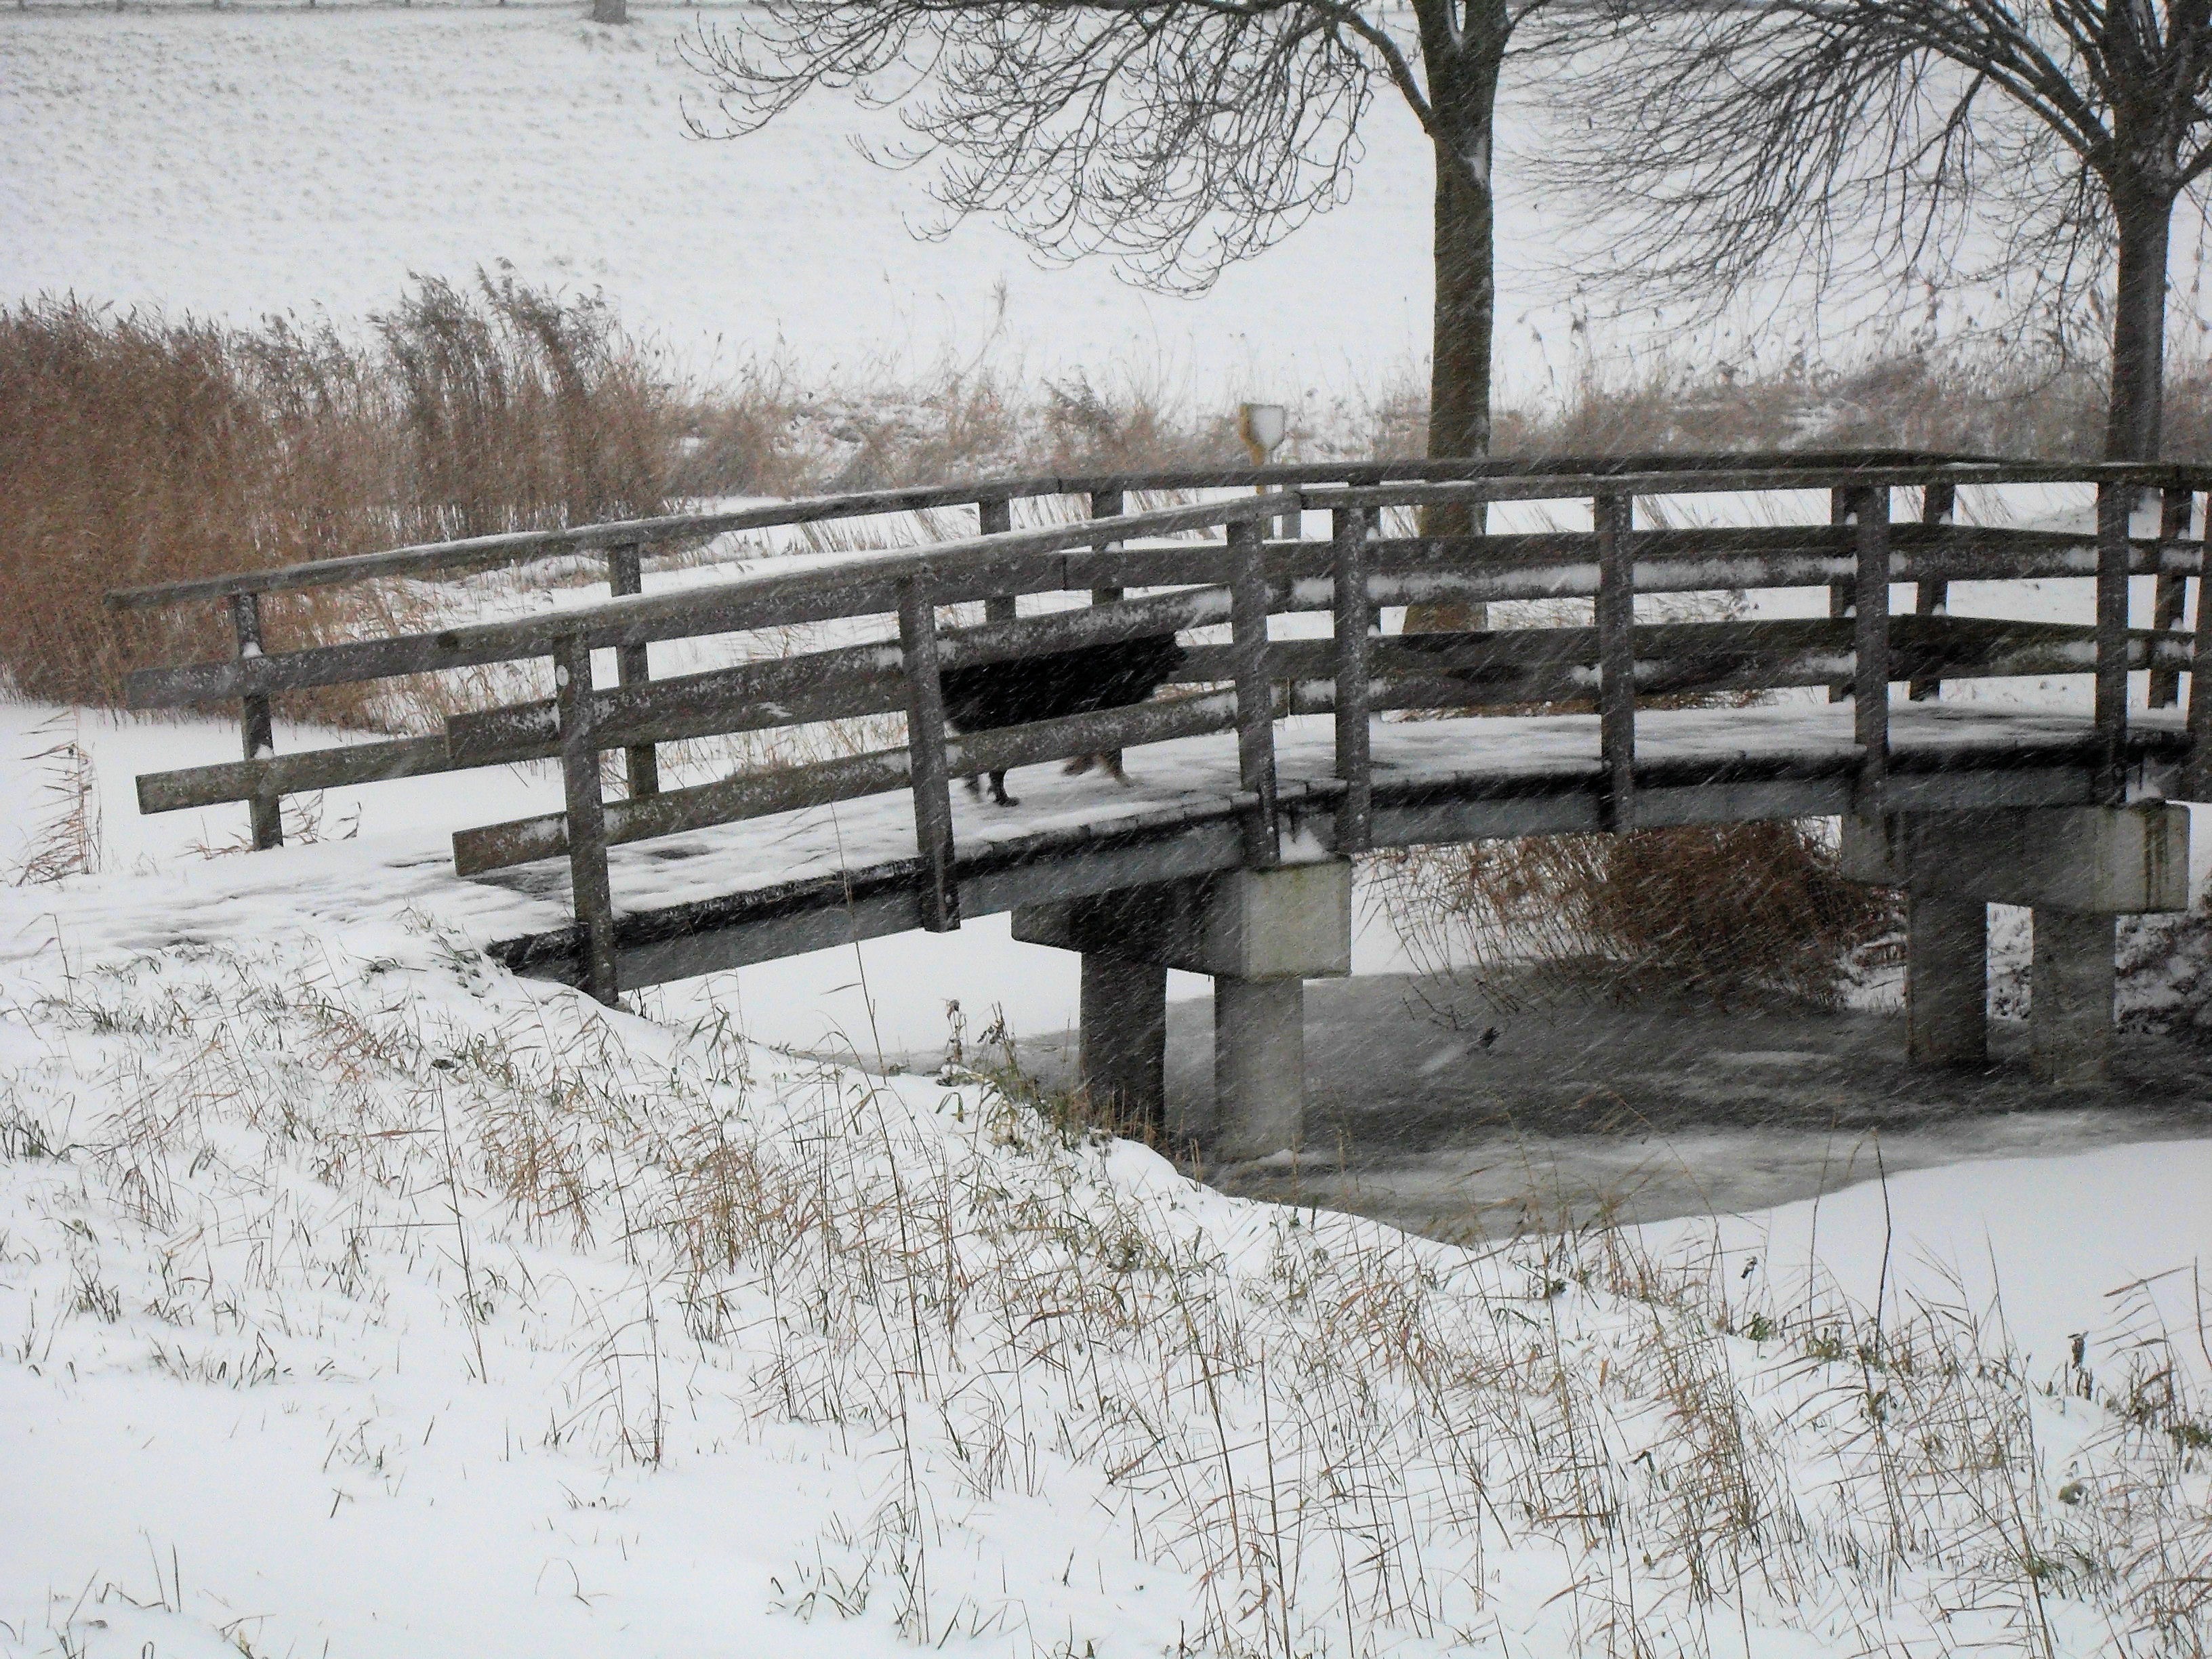
nature, snow, winter, bridge, ice, weather, season, trees, blizzard, freezing, winter storm